Tateyama Sabō Erosion Control Works Service Train

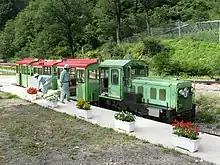
A train at Mizutani Liaison Office in September 2007

The , commonly called , is a Japanese, narrow gauge industrial railway line in Tateyama, Toyama. It is operated by the Tateyama Mountain Area Sabō Office, which belongs to the Hokuriku Regional Development Bureau of the Ministry of Land, Infrastructure and Transport.